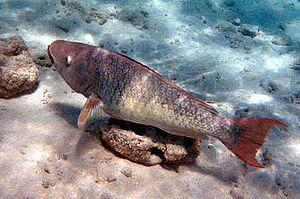
Le Poisson perroquet bicolore est une espèce de poissons de la famille des Scaridae.